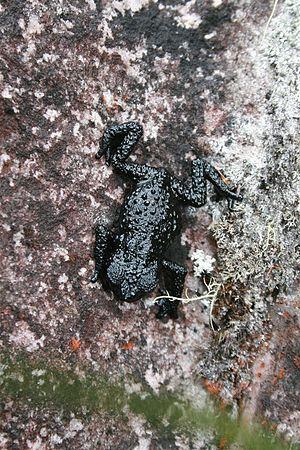
Oreophrynella nigra, mont Roraima, Venezuela
Oreophrynella nigra est une espèce d'amphibiens de la famille des Bufonidae.
Un tepuy est un haut plateau à contours particulièrement abrupts, fréquent dans la Gran Sabana vénézuélienne et dans les régions voisines. Ce sont des reliefs tabulaires résiduels, dont les altitudes s'échelonnent de 1 200 à 3 050 m. Outre leur forme, les tepuys présentent des milieux naturels spécifiques, riches en espèces endémiques en raison de l'isolement de ces reliefs et de leurs contrastes climatiques forts.